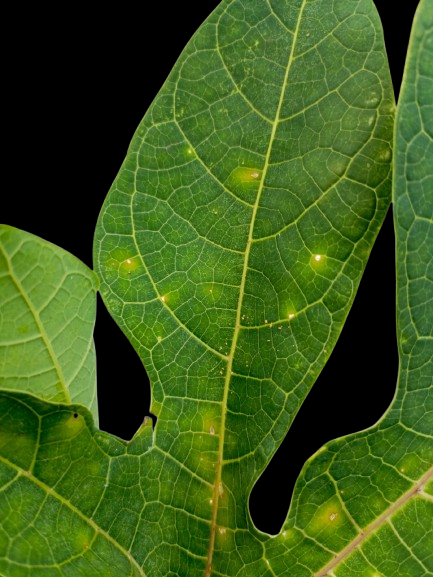
Crop: Papaya
Label: Pathogen_symptoms